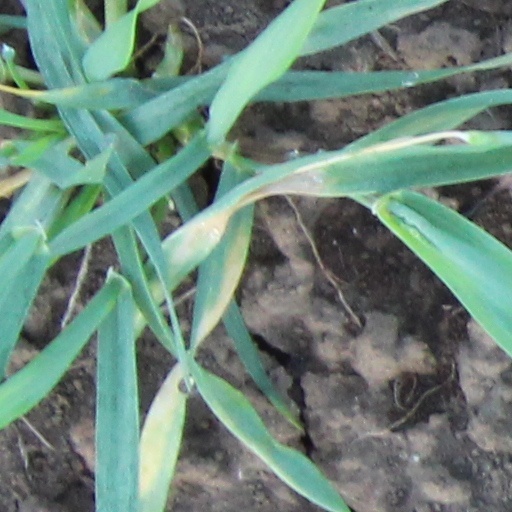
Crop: wheat